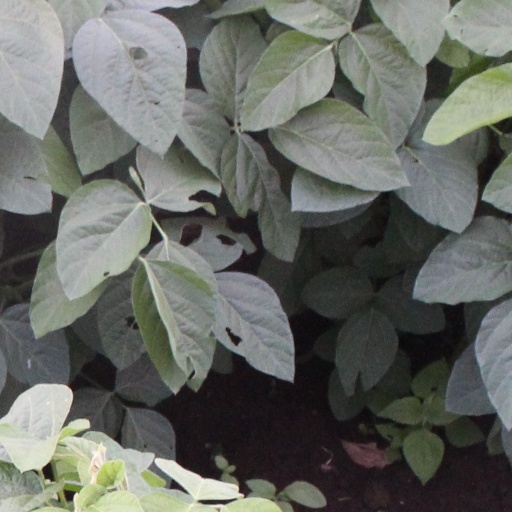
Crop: soybean